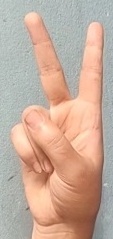
ASL sign: 2